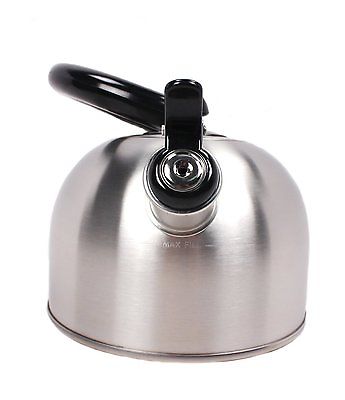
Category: kettle